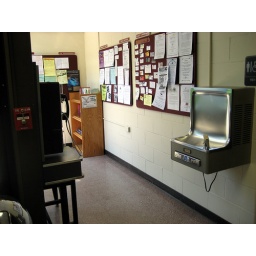
A pay phone, water fountain and community information bulletin boards are available in the corridor off the main lobby.